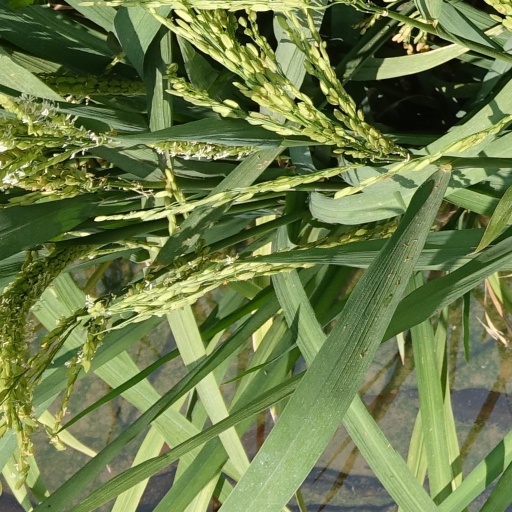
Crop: rice